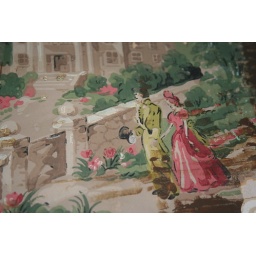
wall paper under the paneling